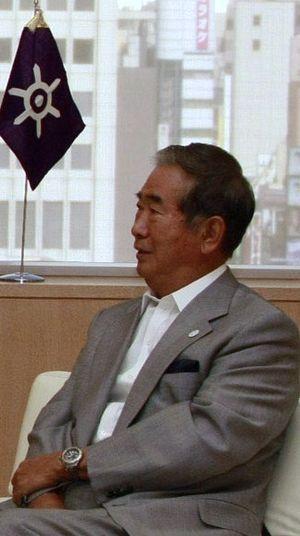
L'Association pour la restauration du Japon est un parti politique japonais créé officiellement le 28 septembre 2012, mais dont la fondation a été préparée depuis le début du mois de septembre de cette année. Elle est présidée par Shintarō Ishihara.